Military history of Asian Americans

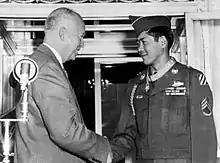
Staff Sergeant Hiroshi Miyamura, a Japanese American U.S. Army soldier and POW with President Eisenhower, after receiving the Medal of Honor in 1953 for meritorious service in the Korean War

After a treaty was signed in 1882, Koreans had begun migrating to the U.S. This came to an end when Japan annexed Korea in 1910. When the war began, Korean Americans were treated as enemy aliens, although this changed in 1943, when they were exempted from enemy alien status. About 100 enlisted in the U.S. Army over the course of the war, some of whom served as translators. Over a hundred joined the California State Guard in Los Angeles alone and formed a unit that became known as the "Tiger Brigade". Young-Oak Kim, who had initially been rejected by the Army before being drafted, served as an enlisted soldier in the engineers until he was selected for commissioning in 1943. He went on to serve in the mainly Japanese American 442nd Infantry Regiment, and he was subsequently awarded the Distinguished Service Cross for his actions at the Battle of Anzio. The only Korean American to be awarded that medal during the war, he also received a Silver Star and Purple Heart for actions earlier in the campaign. Fred Ohr, who initially enlisted as a trooper in the 116th Cavalry in 1938, became the only Korean American fighter ace of World War II, shooting down a total of six enemy aircraft and eventually rising to command the 52nd Fighter Group's 2d Fighter Squadron in the Mediterranean Theater of Operations. As of 8 March 2012, he is the only Korean American to achieve the status of ace, and for his actions, Ohr received several medals including the Silver Star with one bronze oak leaf cluster.